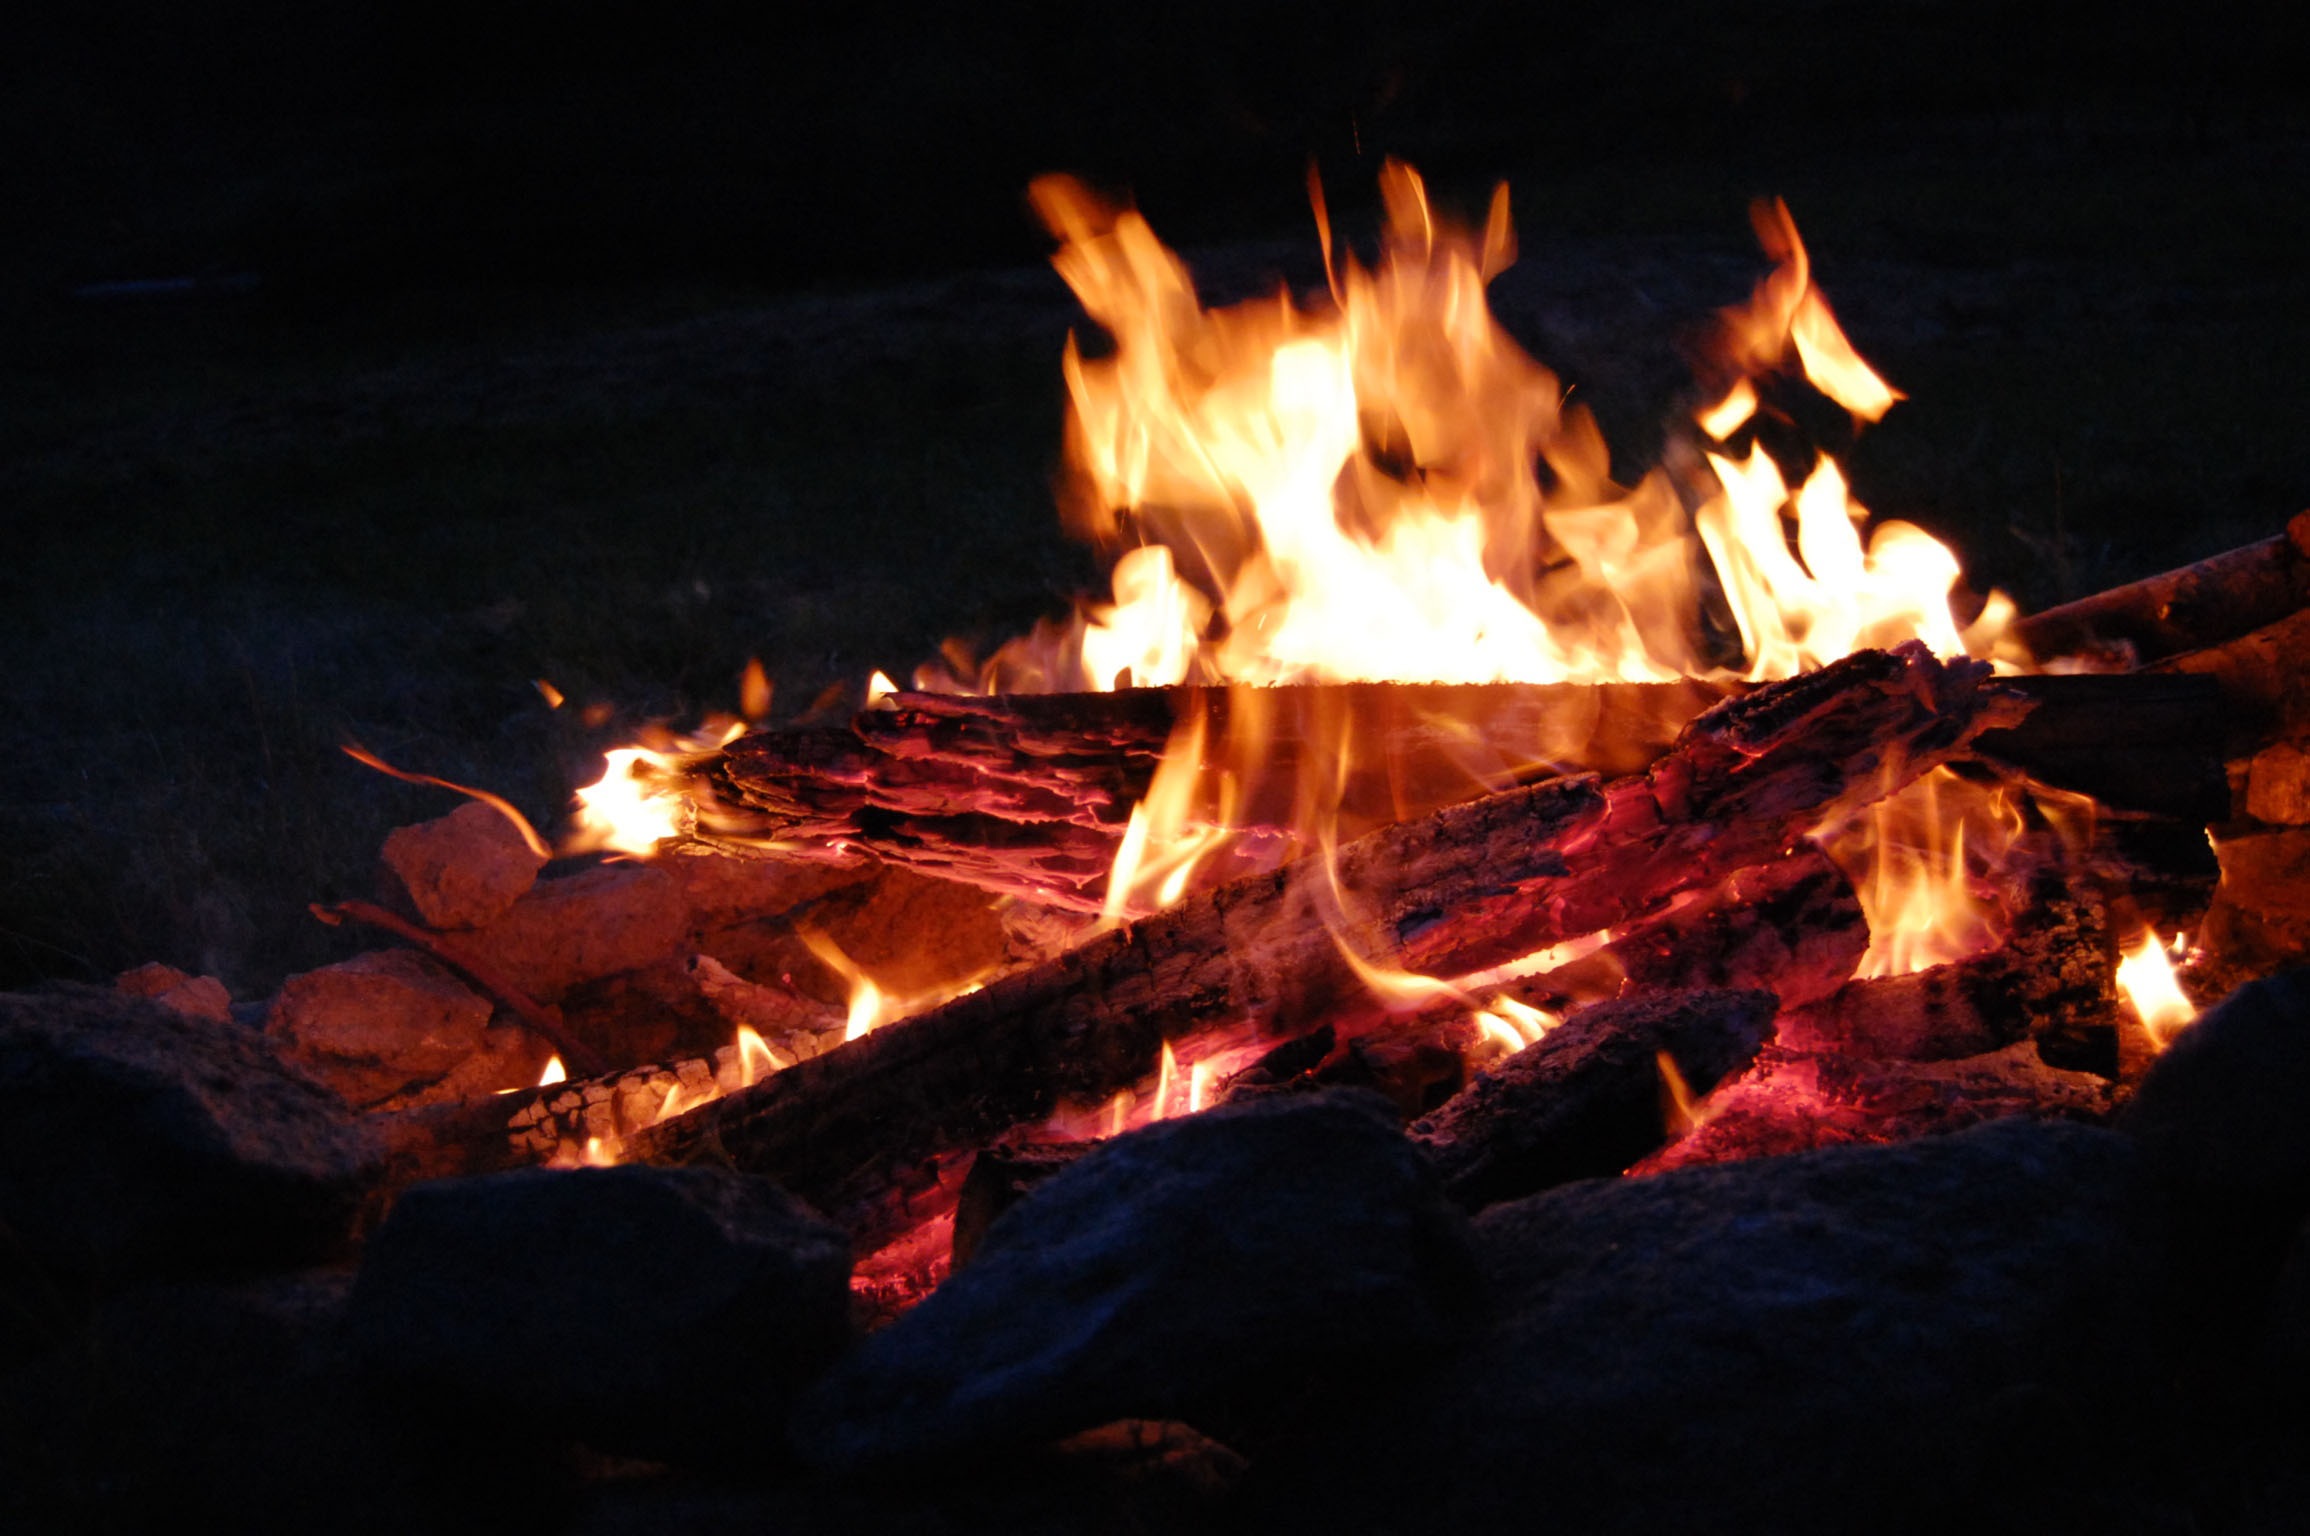
atmosphere, flame, fire, darkness, campfire, bonfire, hot